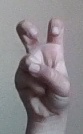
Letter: toot